Golf

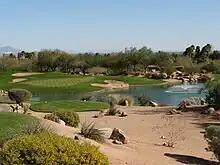
A par-3 hole in Phoenician Golf Club, Scottsdale, Arizona

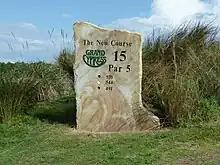
A marker stone indicating that this hole is a par-5 hole

A hole is classified by its par, which gives an indication of the number of strokes a skilled golfer may be expected to need to complete play of the hole. The primary factor for classifying the par of a relatively straight, hazard-free hole is the distance from the tee to the green, and calculates the number of strokes a skilled golfer is expected to require to reach the green with an additional allowance of 2 putts. As such, the minimum par of any hole is 3; one stroke for the tee shot and two putts. Par 3, 4 and 5 holes are commonplace on golf courses; far more rarely, courses may feature par-6 and even par-7 holes.